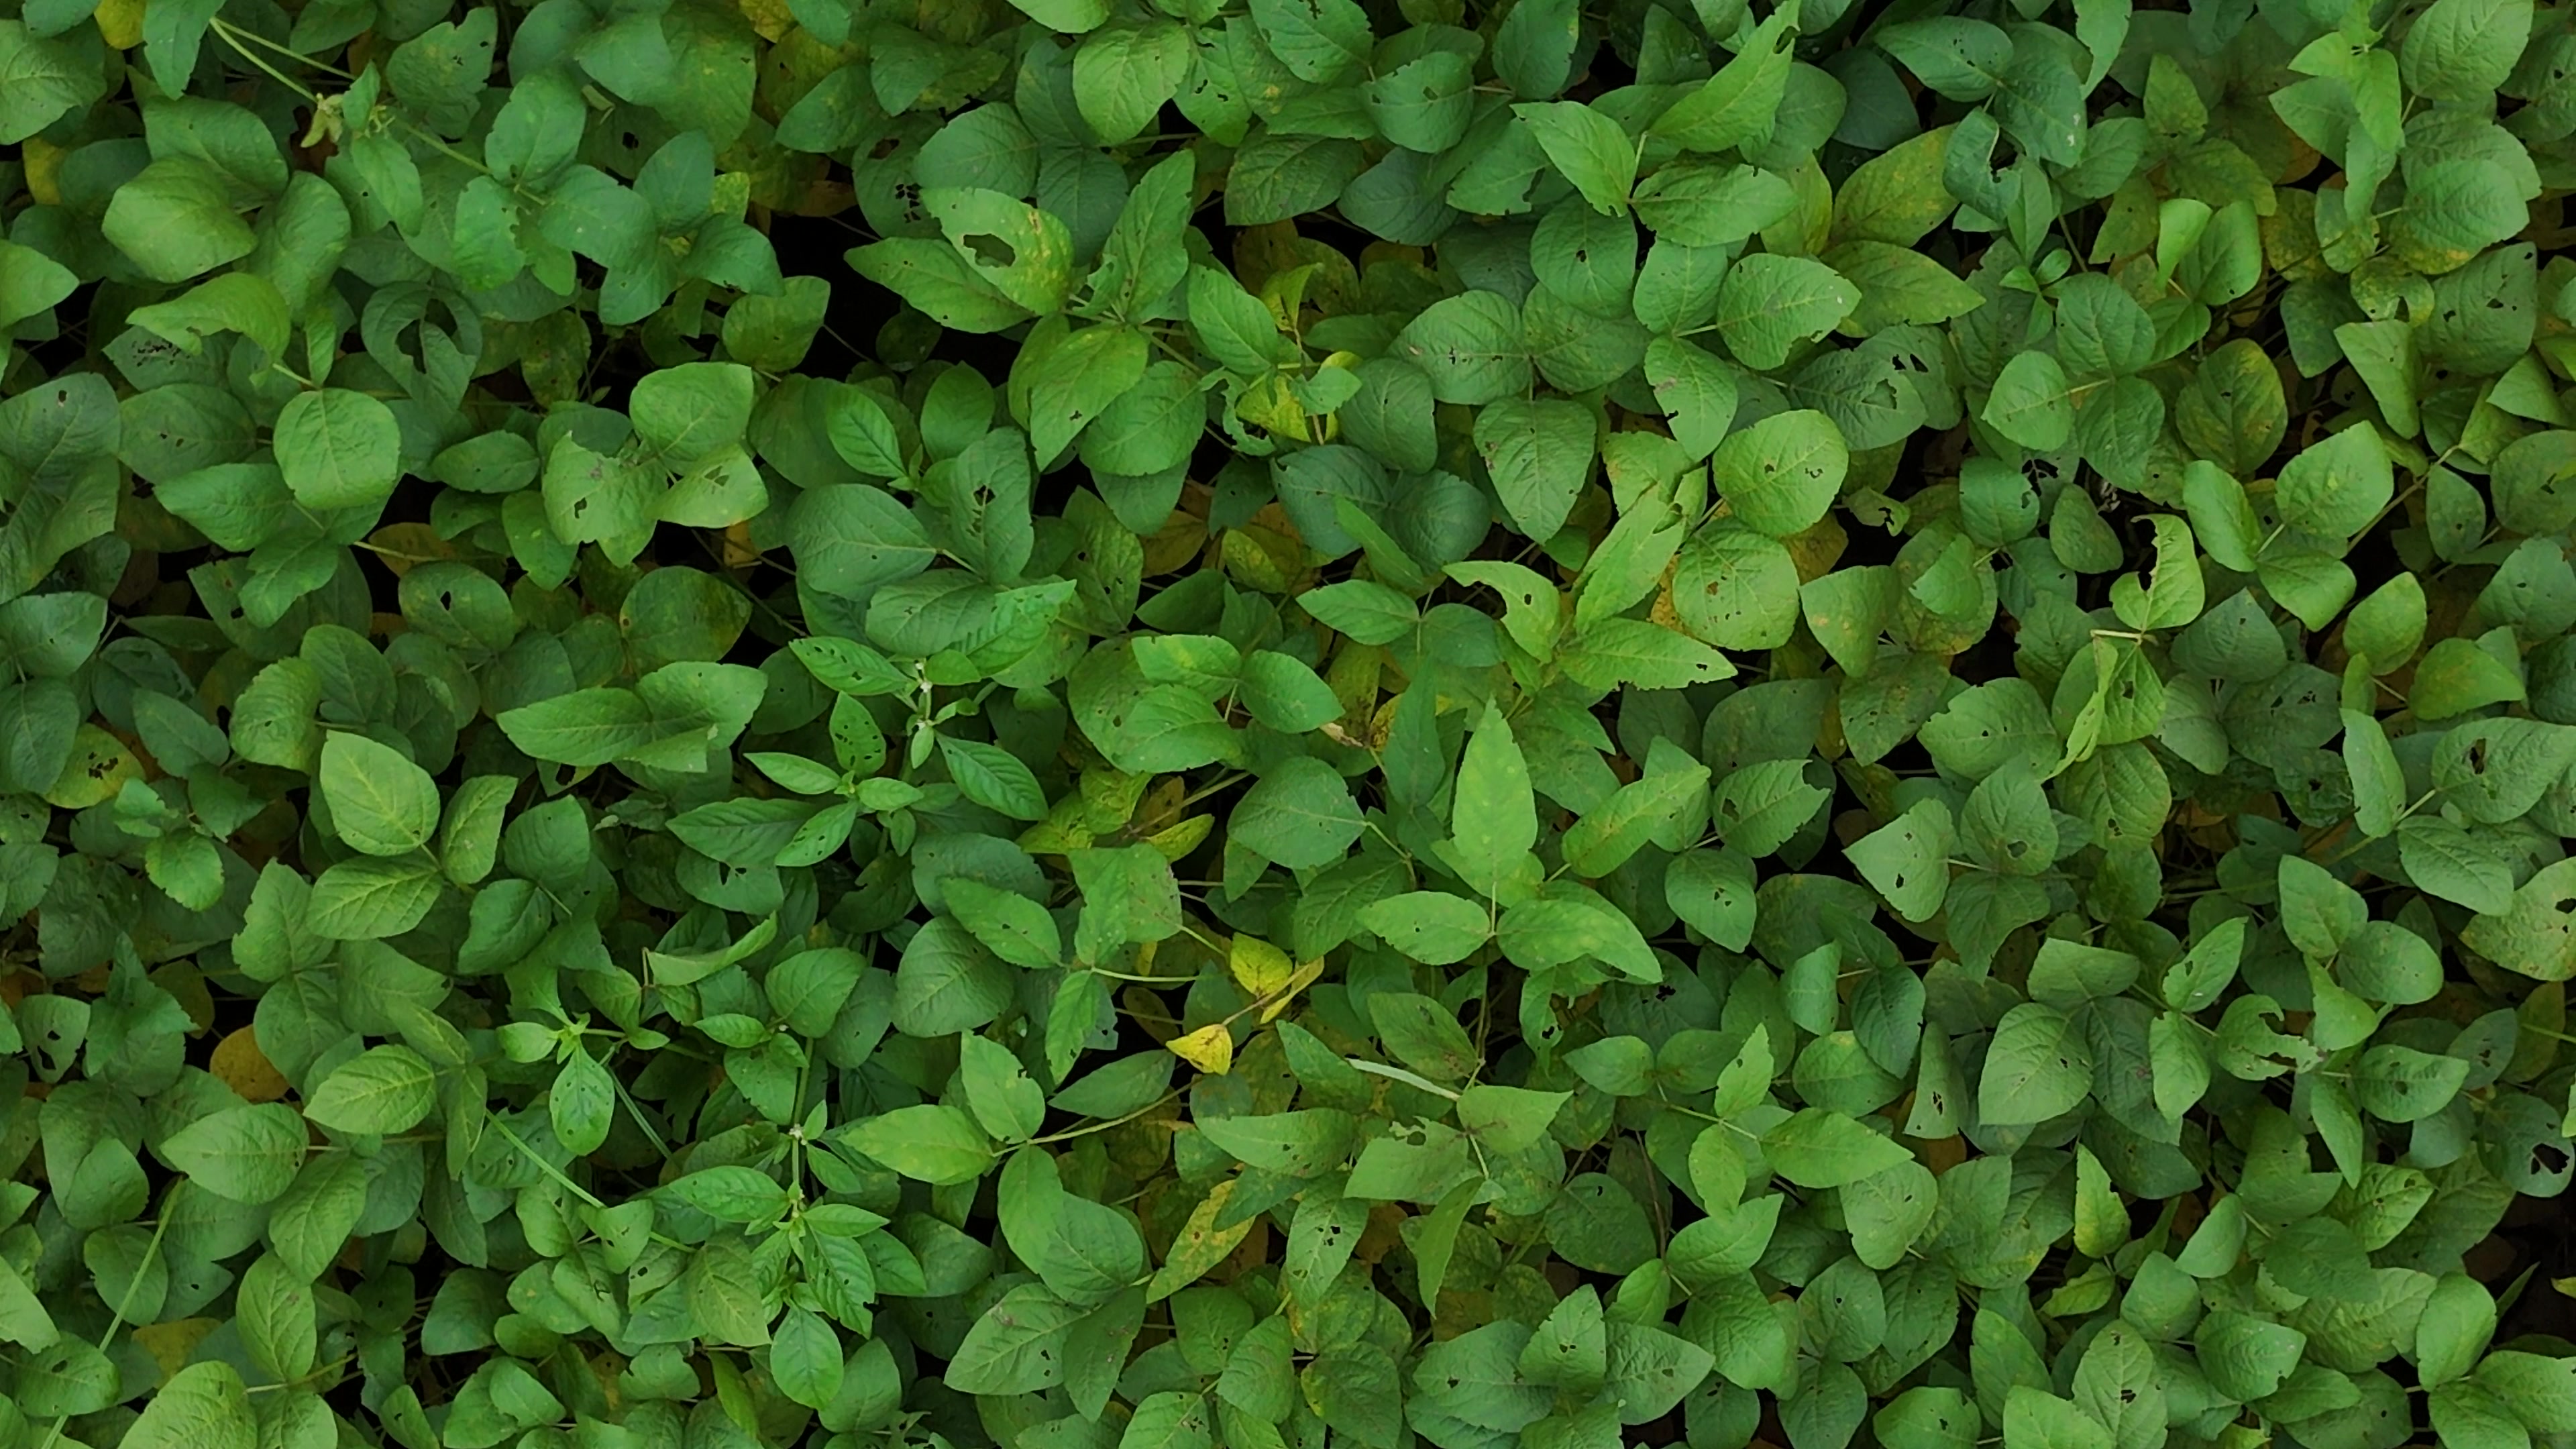
Label: Mosaic